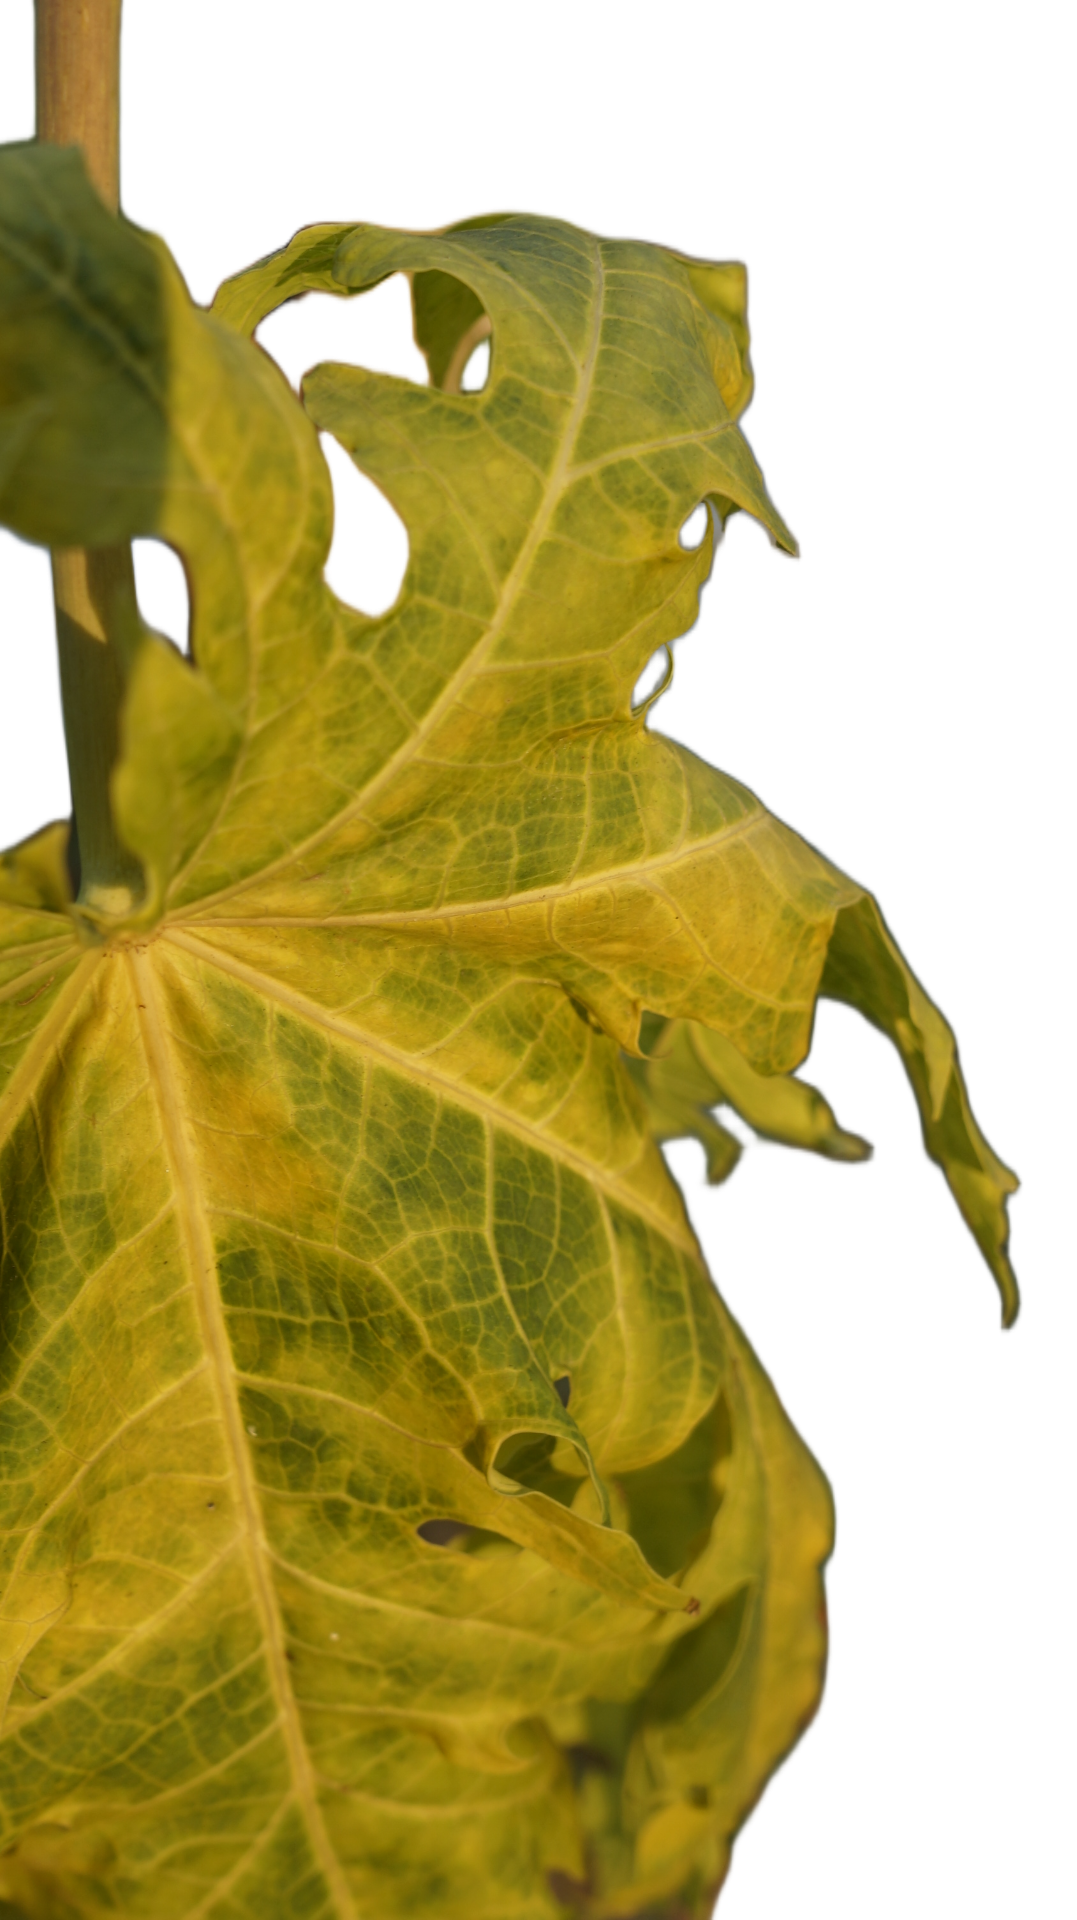
Crop: Papaya
Label: Curled_Yellow_Spot